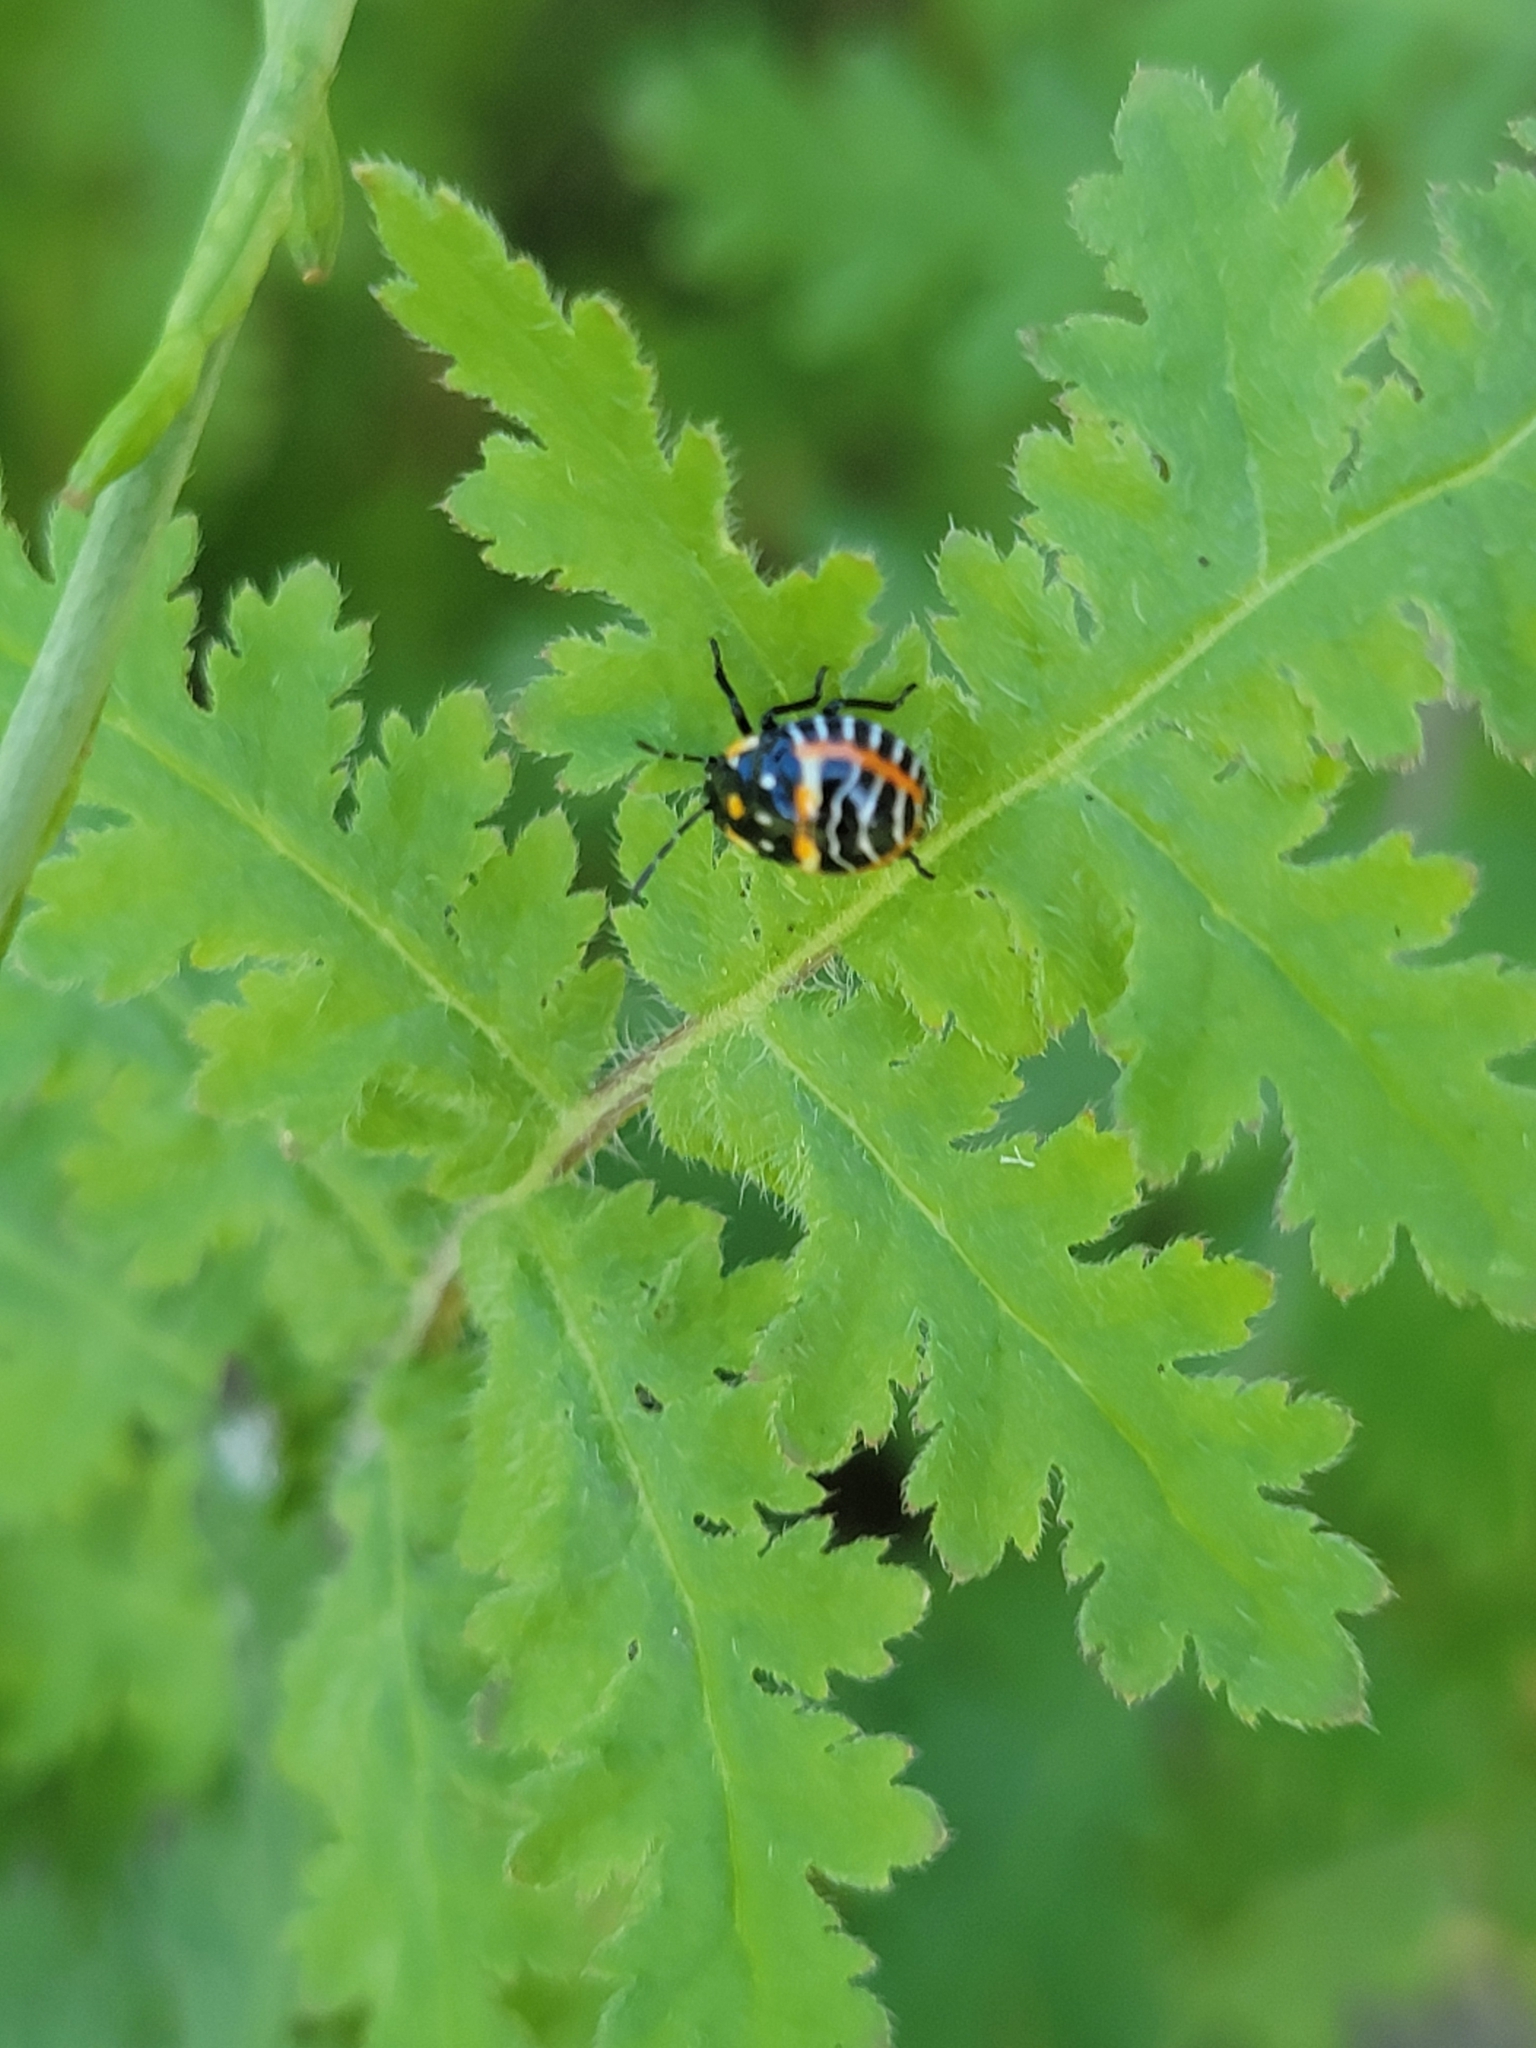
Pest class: stink_bug